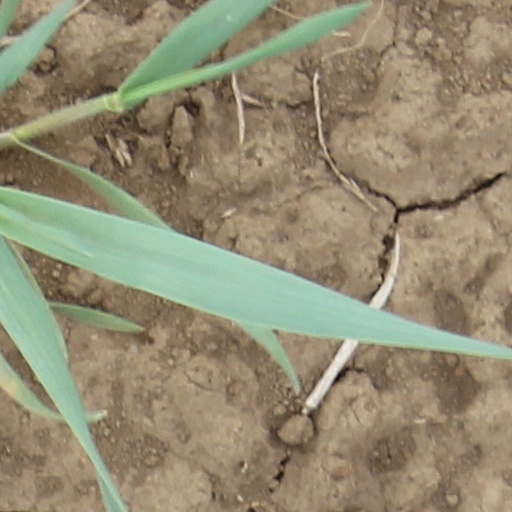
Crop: wheat